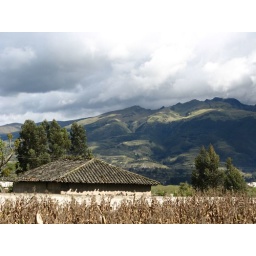
the mountains around the lake